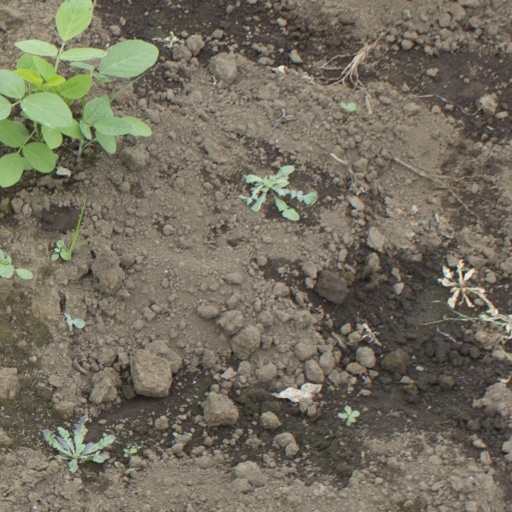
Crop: soybean